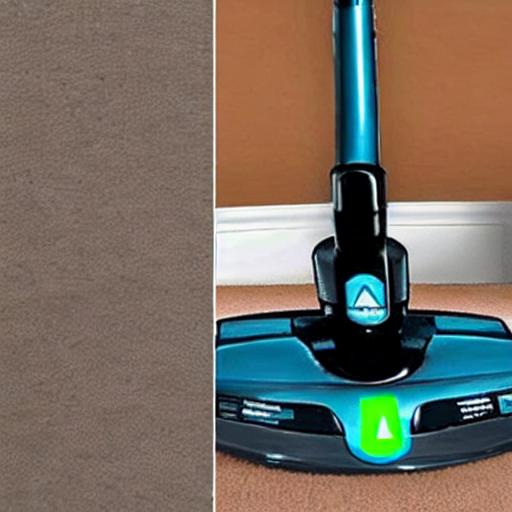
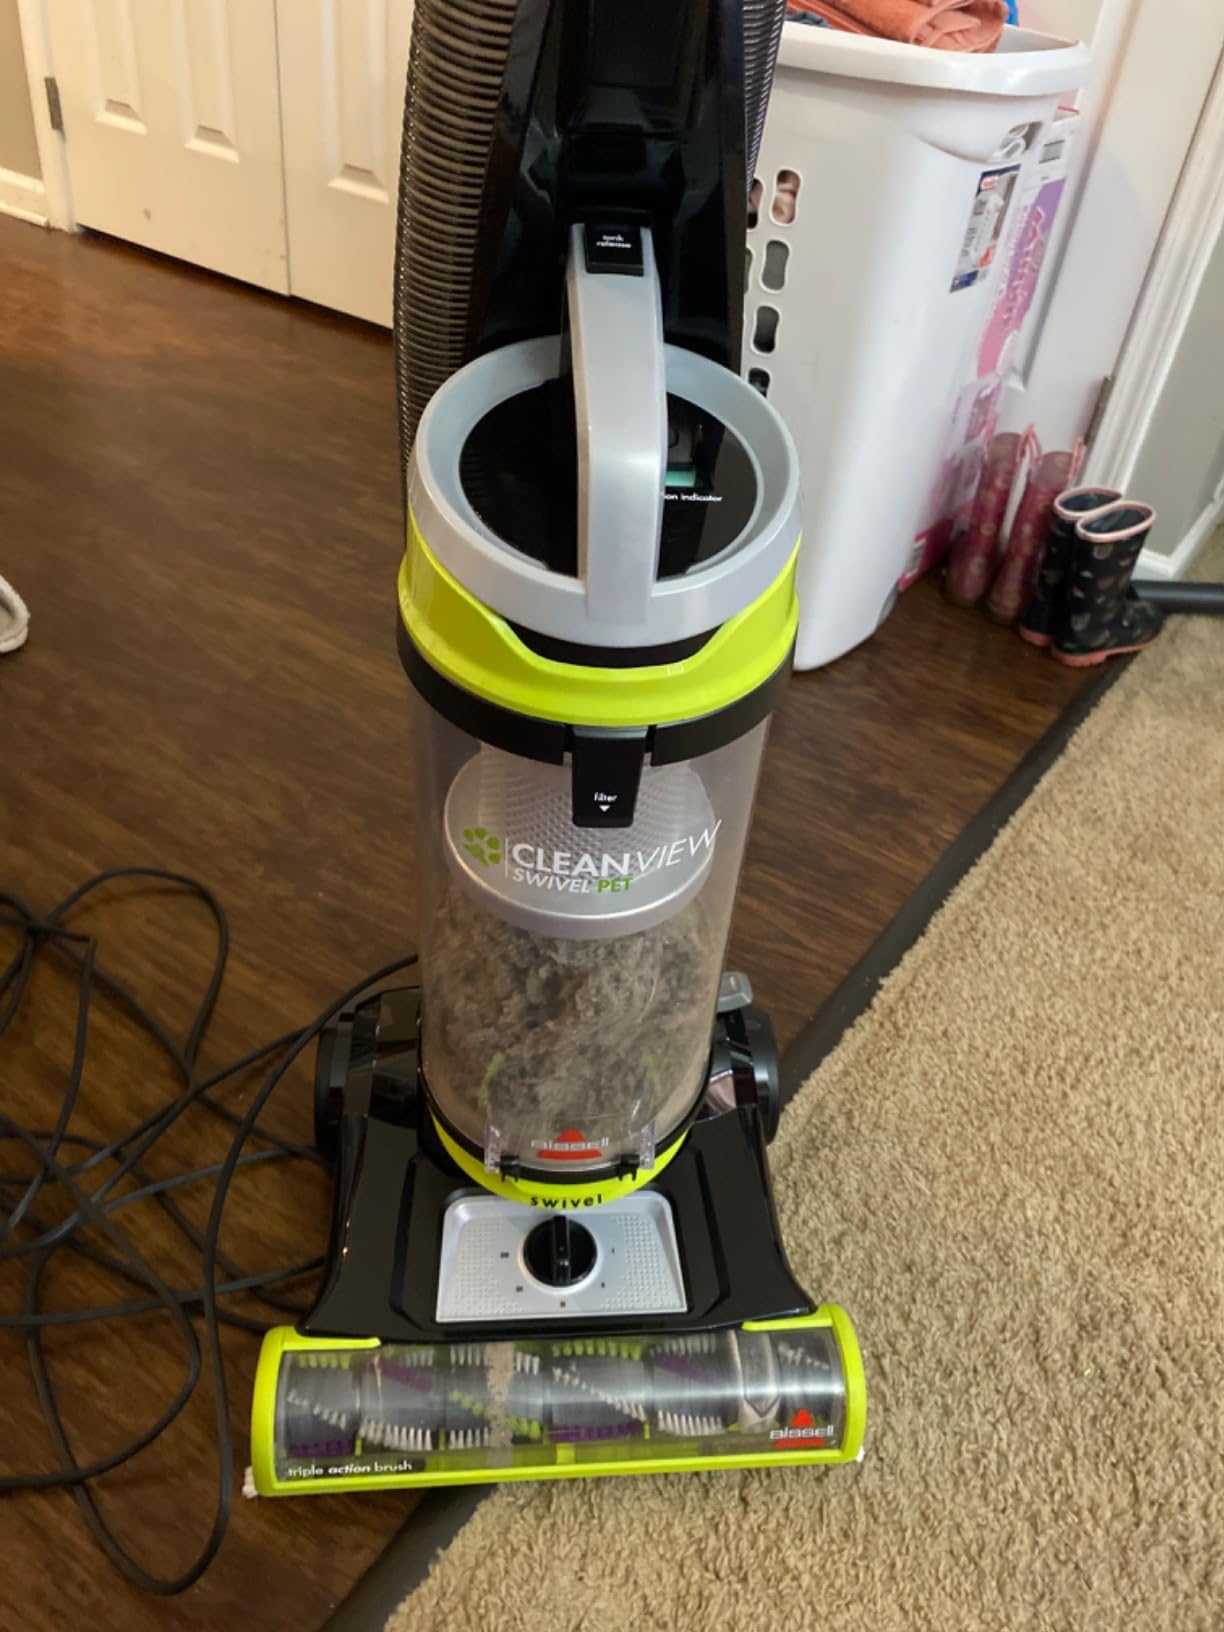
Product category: items_vacuum
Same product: no